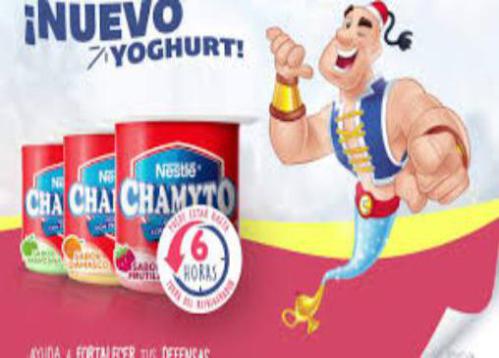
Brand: chamyto
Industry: Food